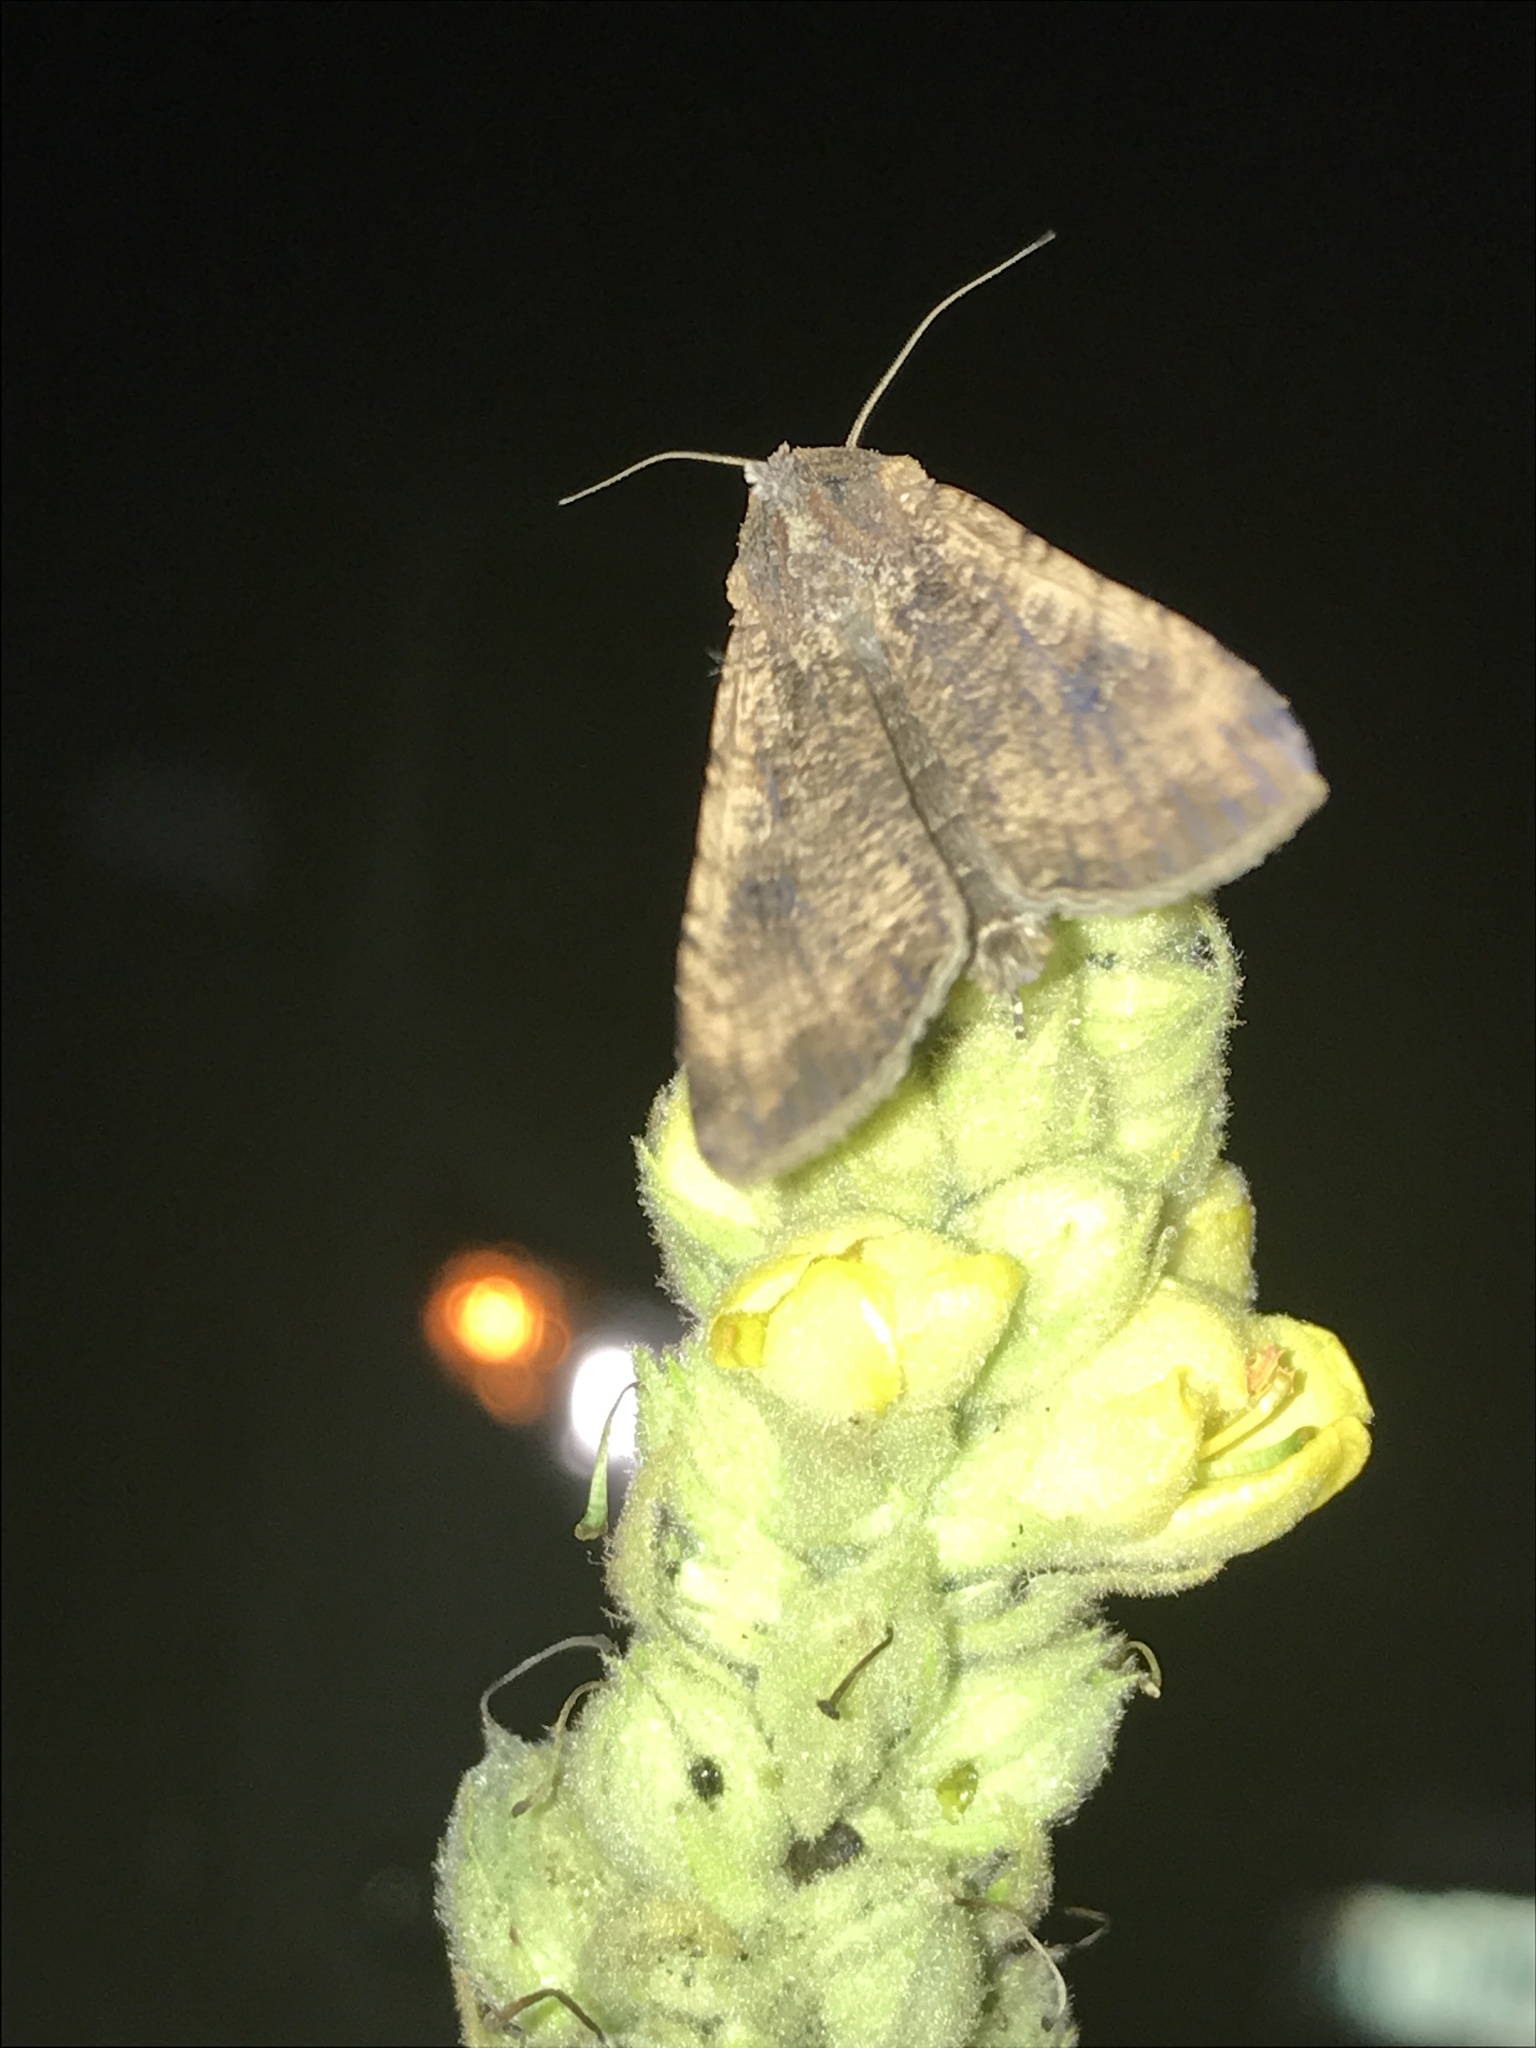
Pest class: cutworms